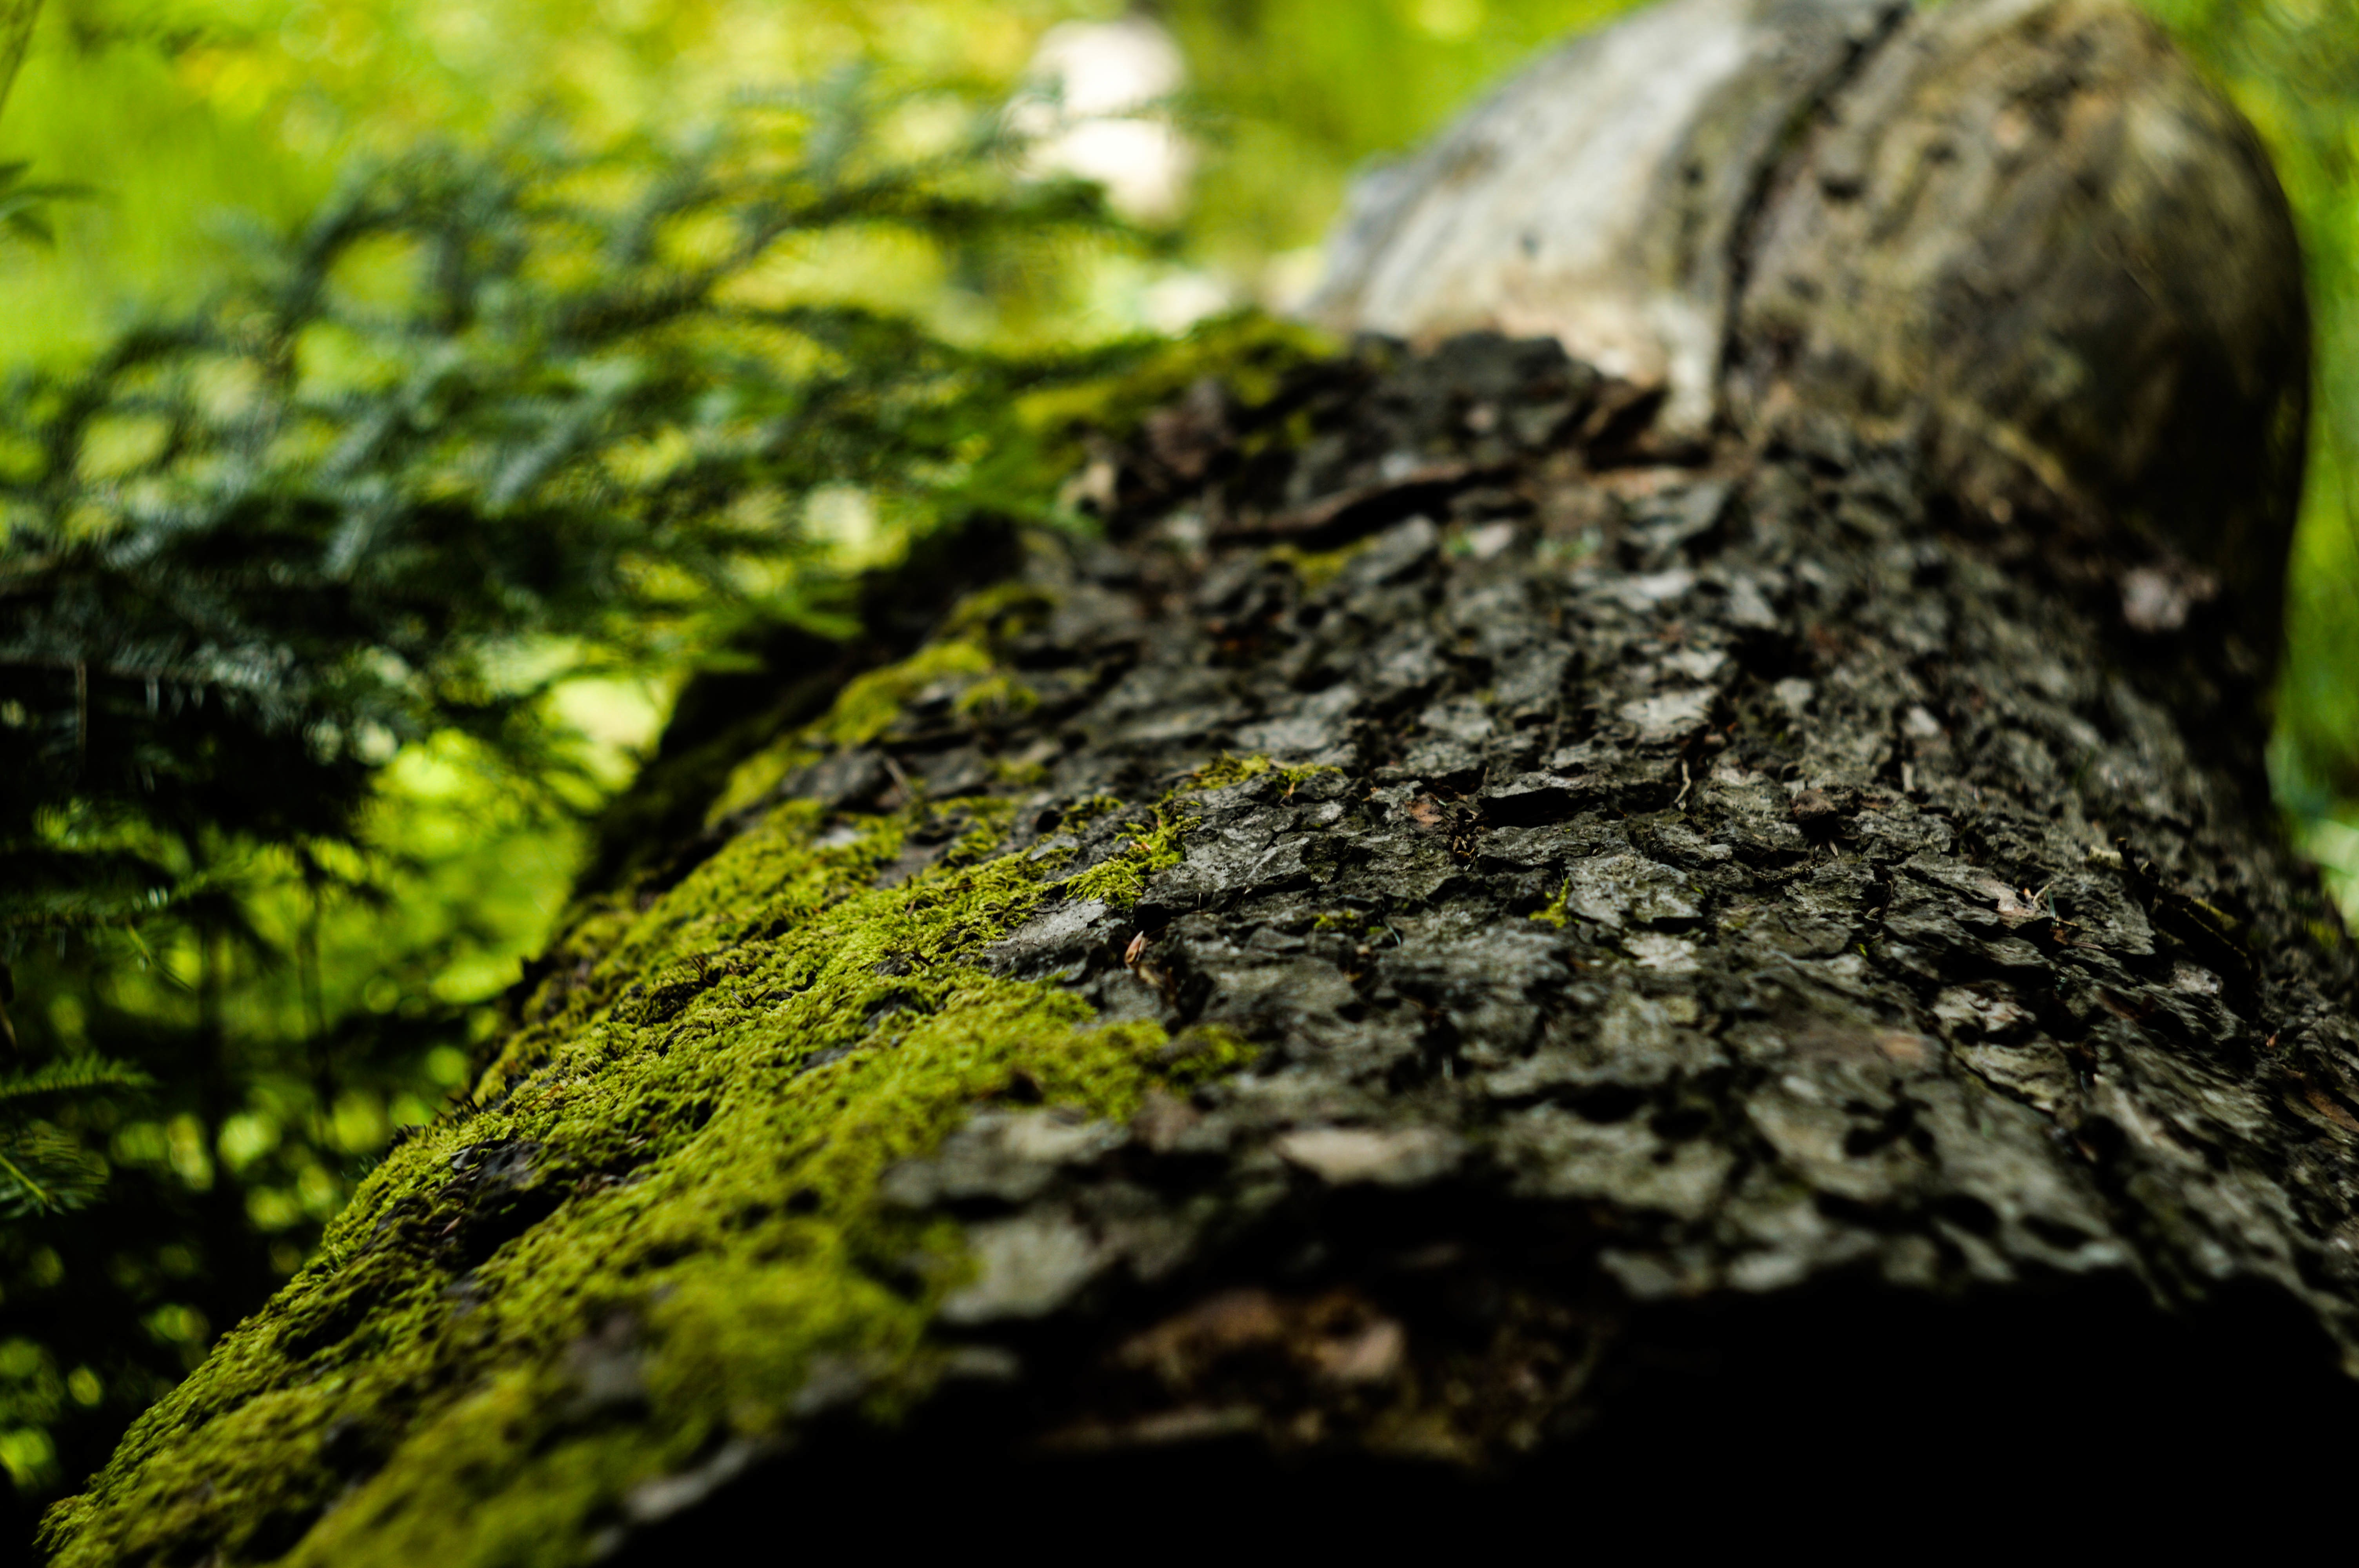
tree, nature, forest, grass, branch, plant, sunlight, leaf, flower, trunk, moss, wildlife, green, jungle, autumn, soil, botany, flora, fauna, close up, rainforest, macro photography, natural environment, woody plant